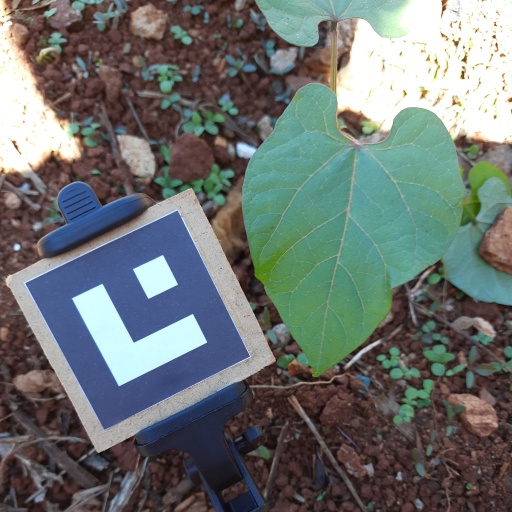
Observations: wavy surface, no eating holes, under shade